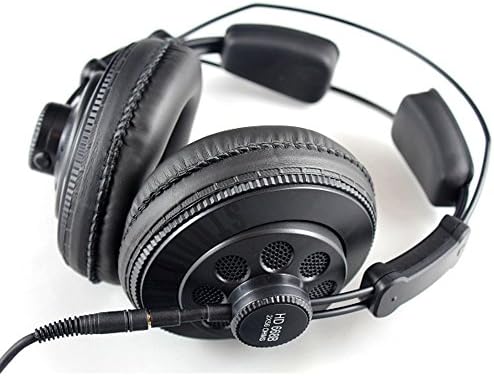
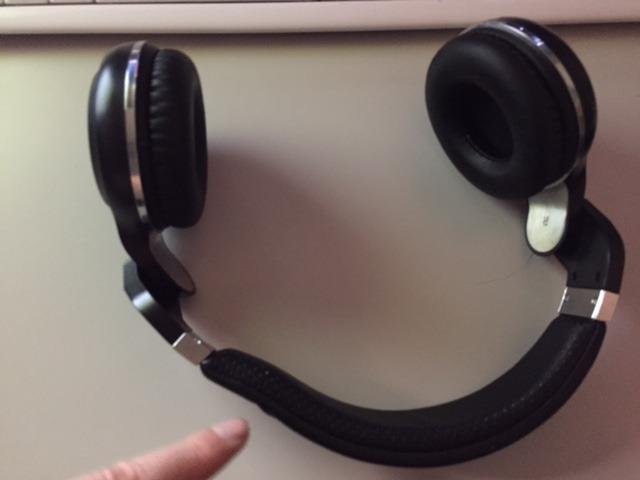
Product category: headphones
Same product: no